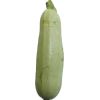
Label: zucchini